Puckle gun

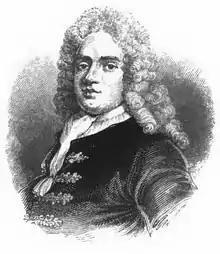
James Puckle (1667–1724), English inventor, lawyer and writer, patented the Puckle gun in 1718.

The Puckle gun is a tripod-mounted, single-barreled flintlock weapon fitted with a manually operated revolving cylinder; Puckle advertised its main application as an anti-boarding gun for use on ships. The barrel was long with a bore of . The cylinder held 6 to 11 shots depending on configuration, and was hand-loaded with powder and shot while detached from the weapon.